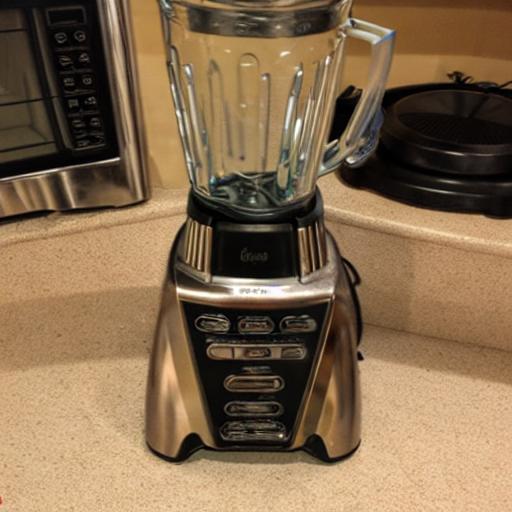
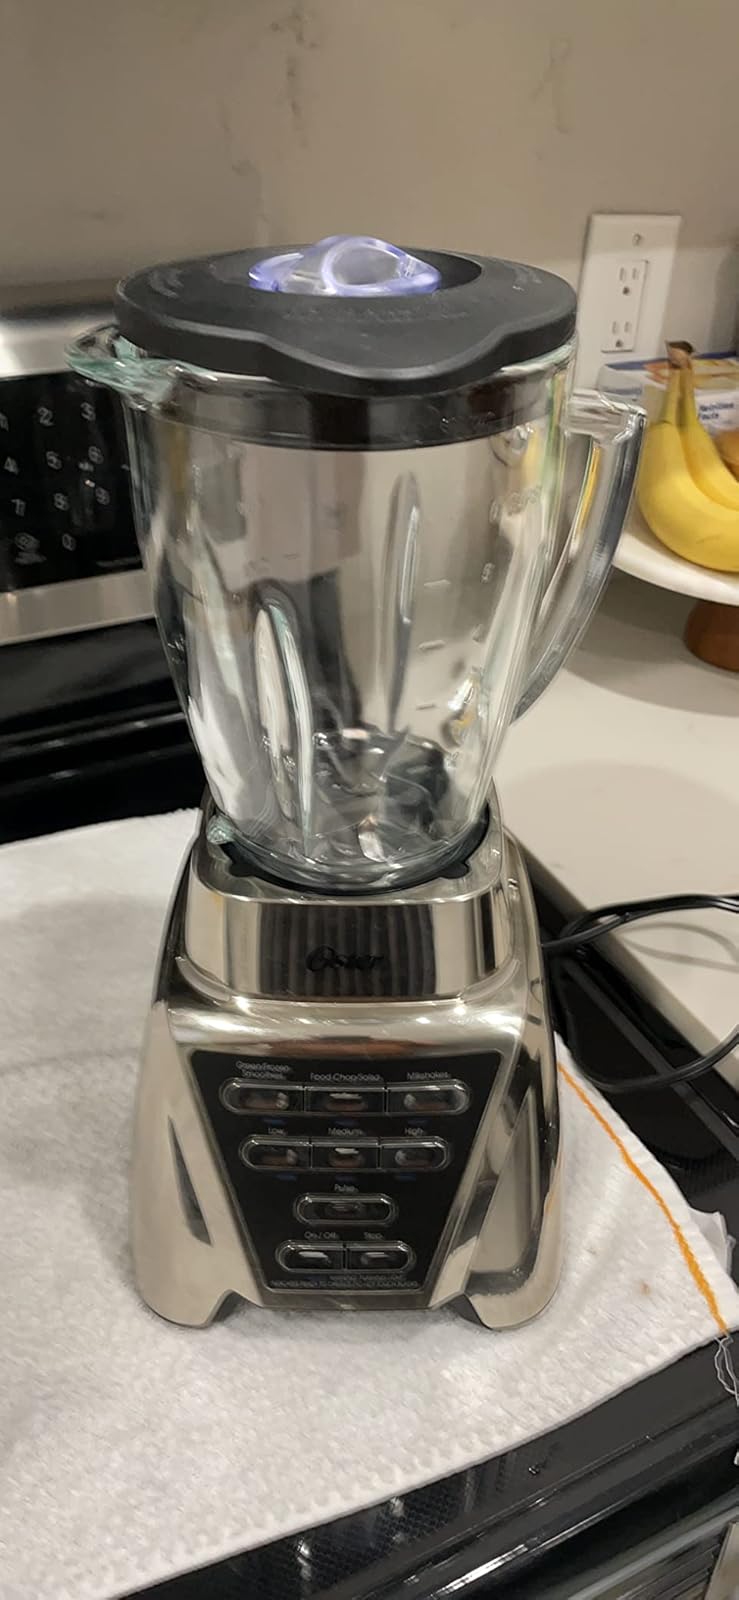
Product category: items_blender
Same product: no